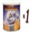
Label: can